Political hip-hop

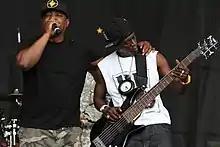
Public Enemy's Chuck D and Flavor Flav

Political hip hop (also known as political rap and conscious hip-hop) is a subgenre of hip hop music that emerged in the 1980s as a form of political expression and activism. It typically addresses sociopolitical issues through lyrics, aiming to inspire action, promote social change, or convey specific political viewpoints. The genre draws inspiration from earlier politically conscious artists, such as The Last Poets and Gil Scott-Heron, as well as movements like the Black Power movement and the Black Panther Party from the 1960s and 1970s.